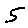
Label: 5